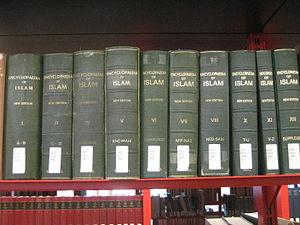
L'Encyclopédie de l’Islam est une encyclopédie couvrant tous les aspects de la civilisation islamique et de l’histoire de l'islam.